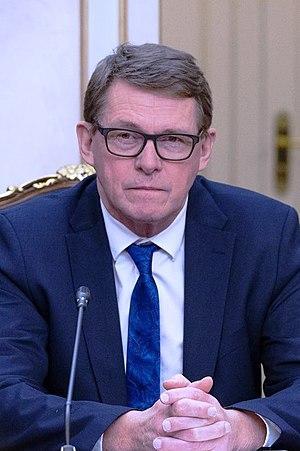
Le président du Parlement de Finlande est le président de l'Eduskunta, le parlement en Finlande.
Matti Taneli Vanhanen, né le 4 novembre 1955 à Jyväskylä, est un homme d'État finlandais, membre du Parti du centre.